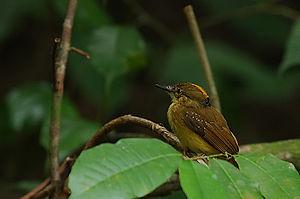
Le Porte-éventail du Mexique, également appelé Moucherolle du Mexique, est une espèce de passereau placée dans la famille des Tityridae. Ce taxon est considéré comme conspécifique avec le Porte-éventail roi, le Porte-éventail de Swainson et le Porte-éventail pâle par certains auteurs.